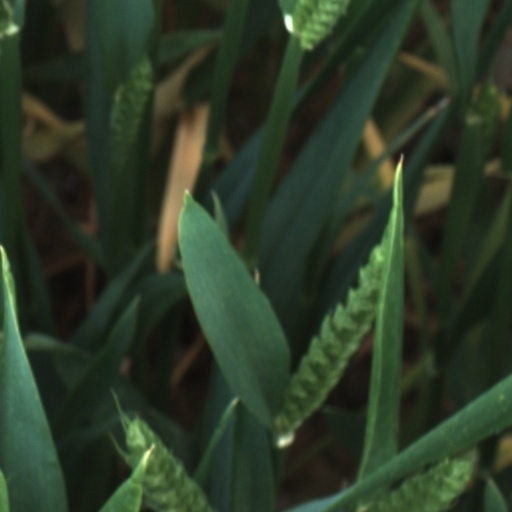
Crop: wheat